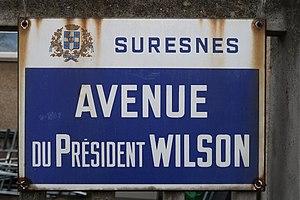
Plaque de l'avenue du Président-Wilson à Suresnes (Hauts-de-Seine).
L'histoire de Suresnes, commune de la banlieue ouest de Paris, est particulièrement liée à sa position géographique singulière, entre la Seine et le mont Valérien, l'un des points les plus élevés de l'agglomération parisienne. Ses activités économiques se développent ainsi historiquement en lien avec cet environnement, de la pêche sur le fleuve, en passant par la culture de la vigne sur les coteaux, l'industrie automobile et aéronautique le long de la Seine et, depuis la création du centre d'affaires de La Défense dans les communes voisines de Courbevoie et de Puteaux, par l'accueil de sièges de grandes entreprises.